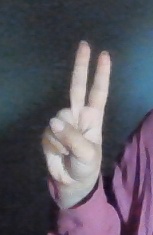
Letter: taa